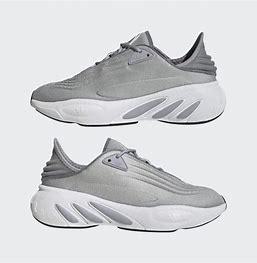
Brand: Adidas
Model: Adifom Sltn